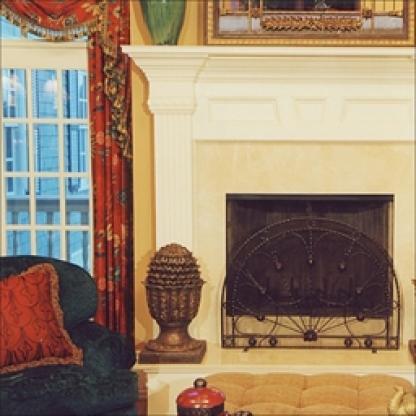
Scene: Indoor